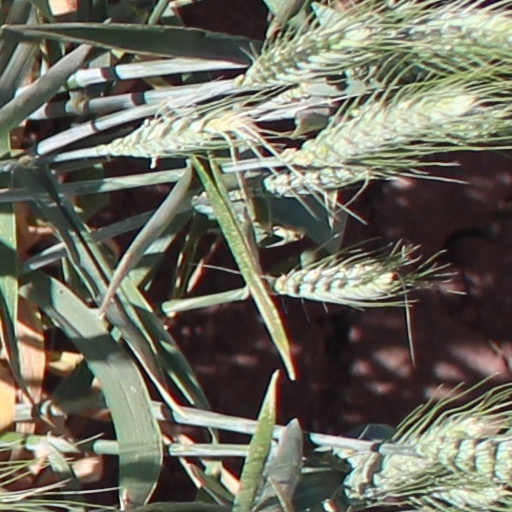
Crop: wheat